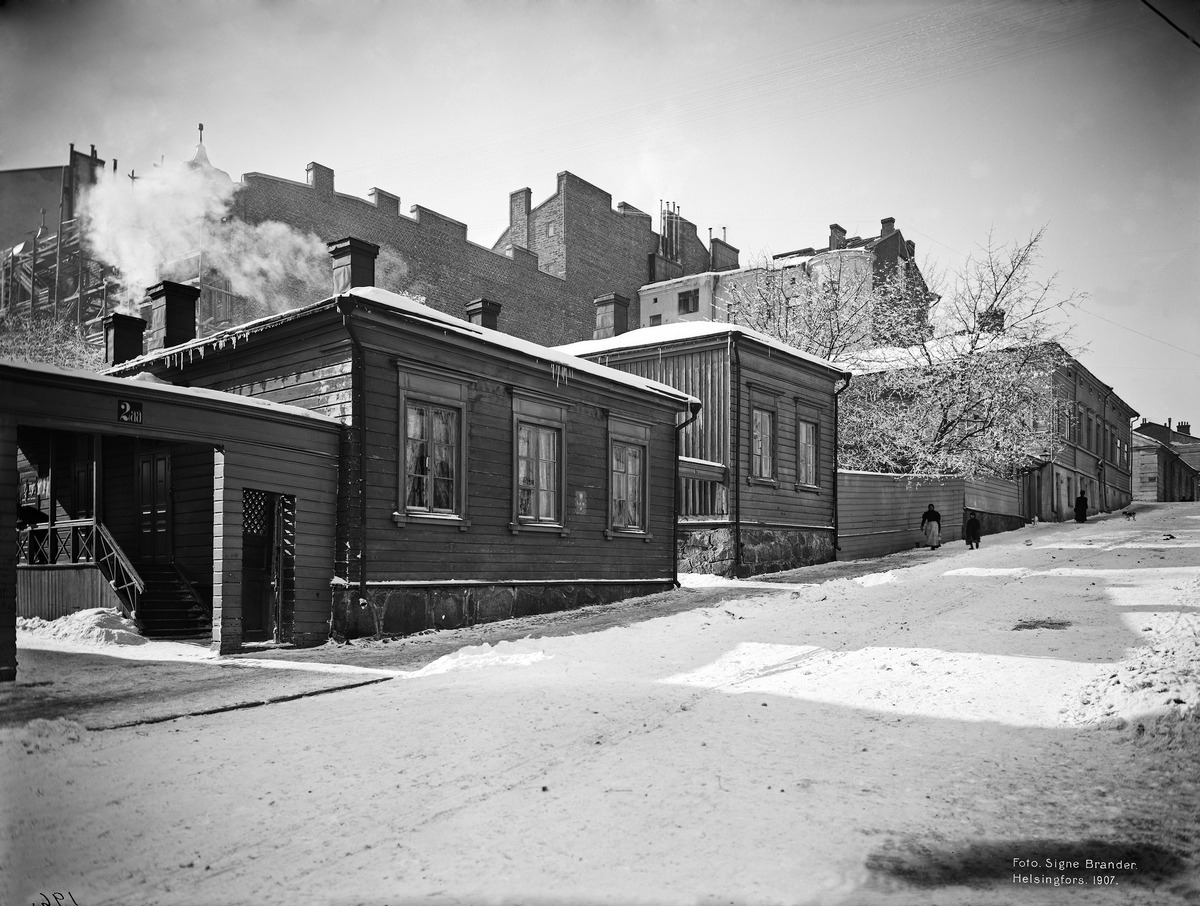
Maneesikatu 2aa, 4 (= 4a, 4b, 4c)
sisällön kuvaus: Maneesikatu 2aa, 4 (= 4a, 4b, 4c). mustavalkoinen
Kuvaaja: Brander, Signe, valokuvaaja
Ajankohta: kuvausaika 1907
Paikka: Suomi, Uusimaa, Helsinki, Kruununhaka Helsinki, Maneesikatu 4a, 4b, 4c
Aiheet: puurakennukset, portit, talvi, lämmitys